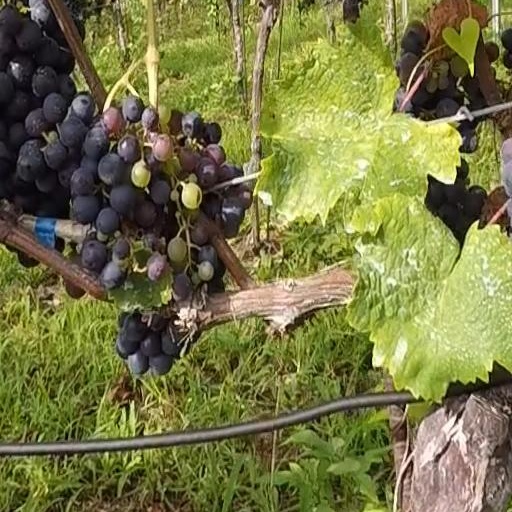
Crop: grape